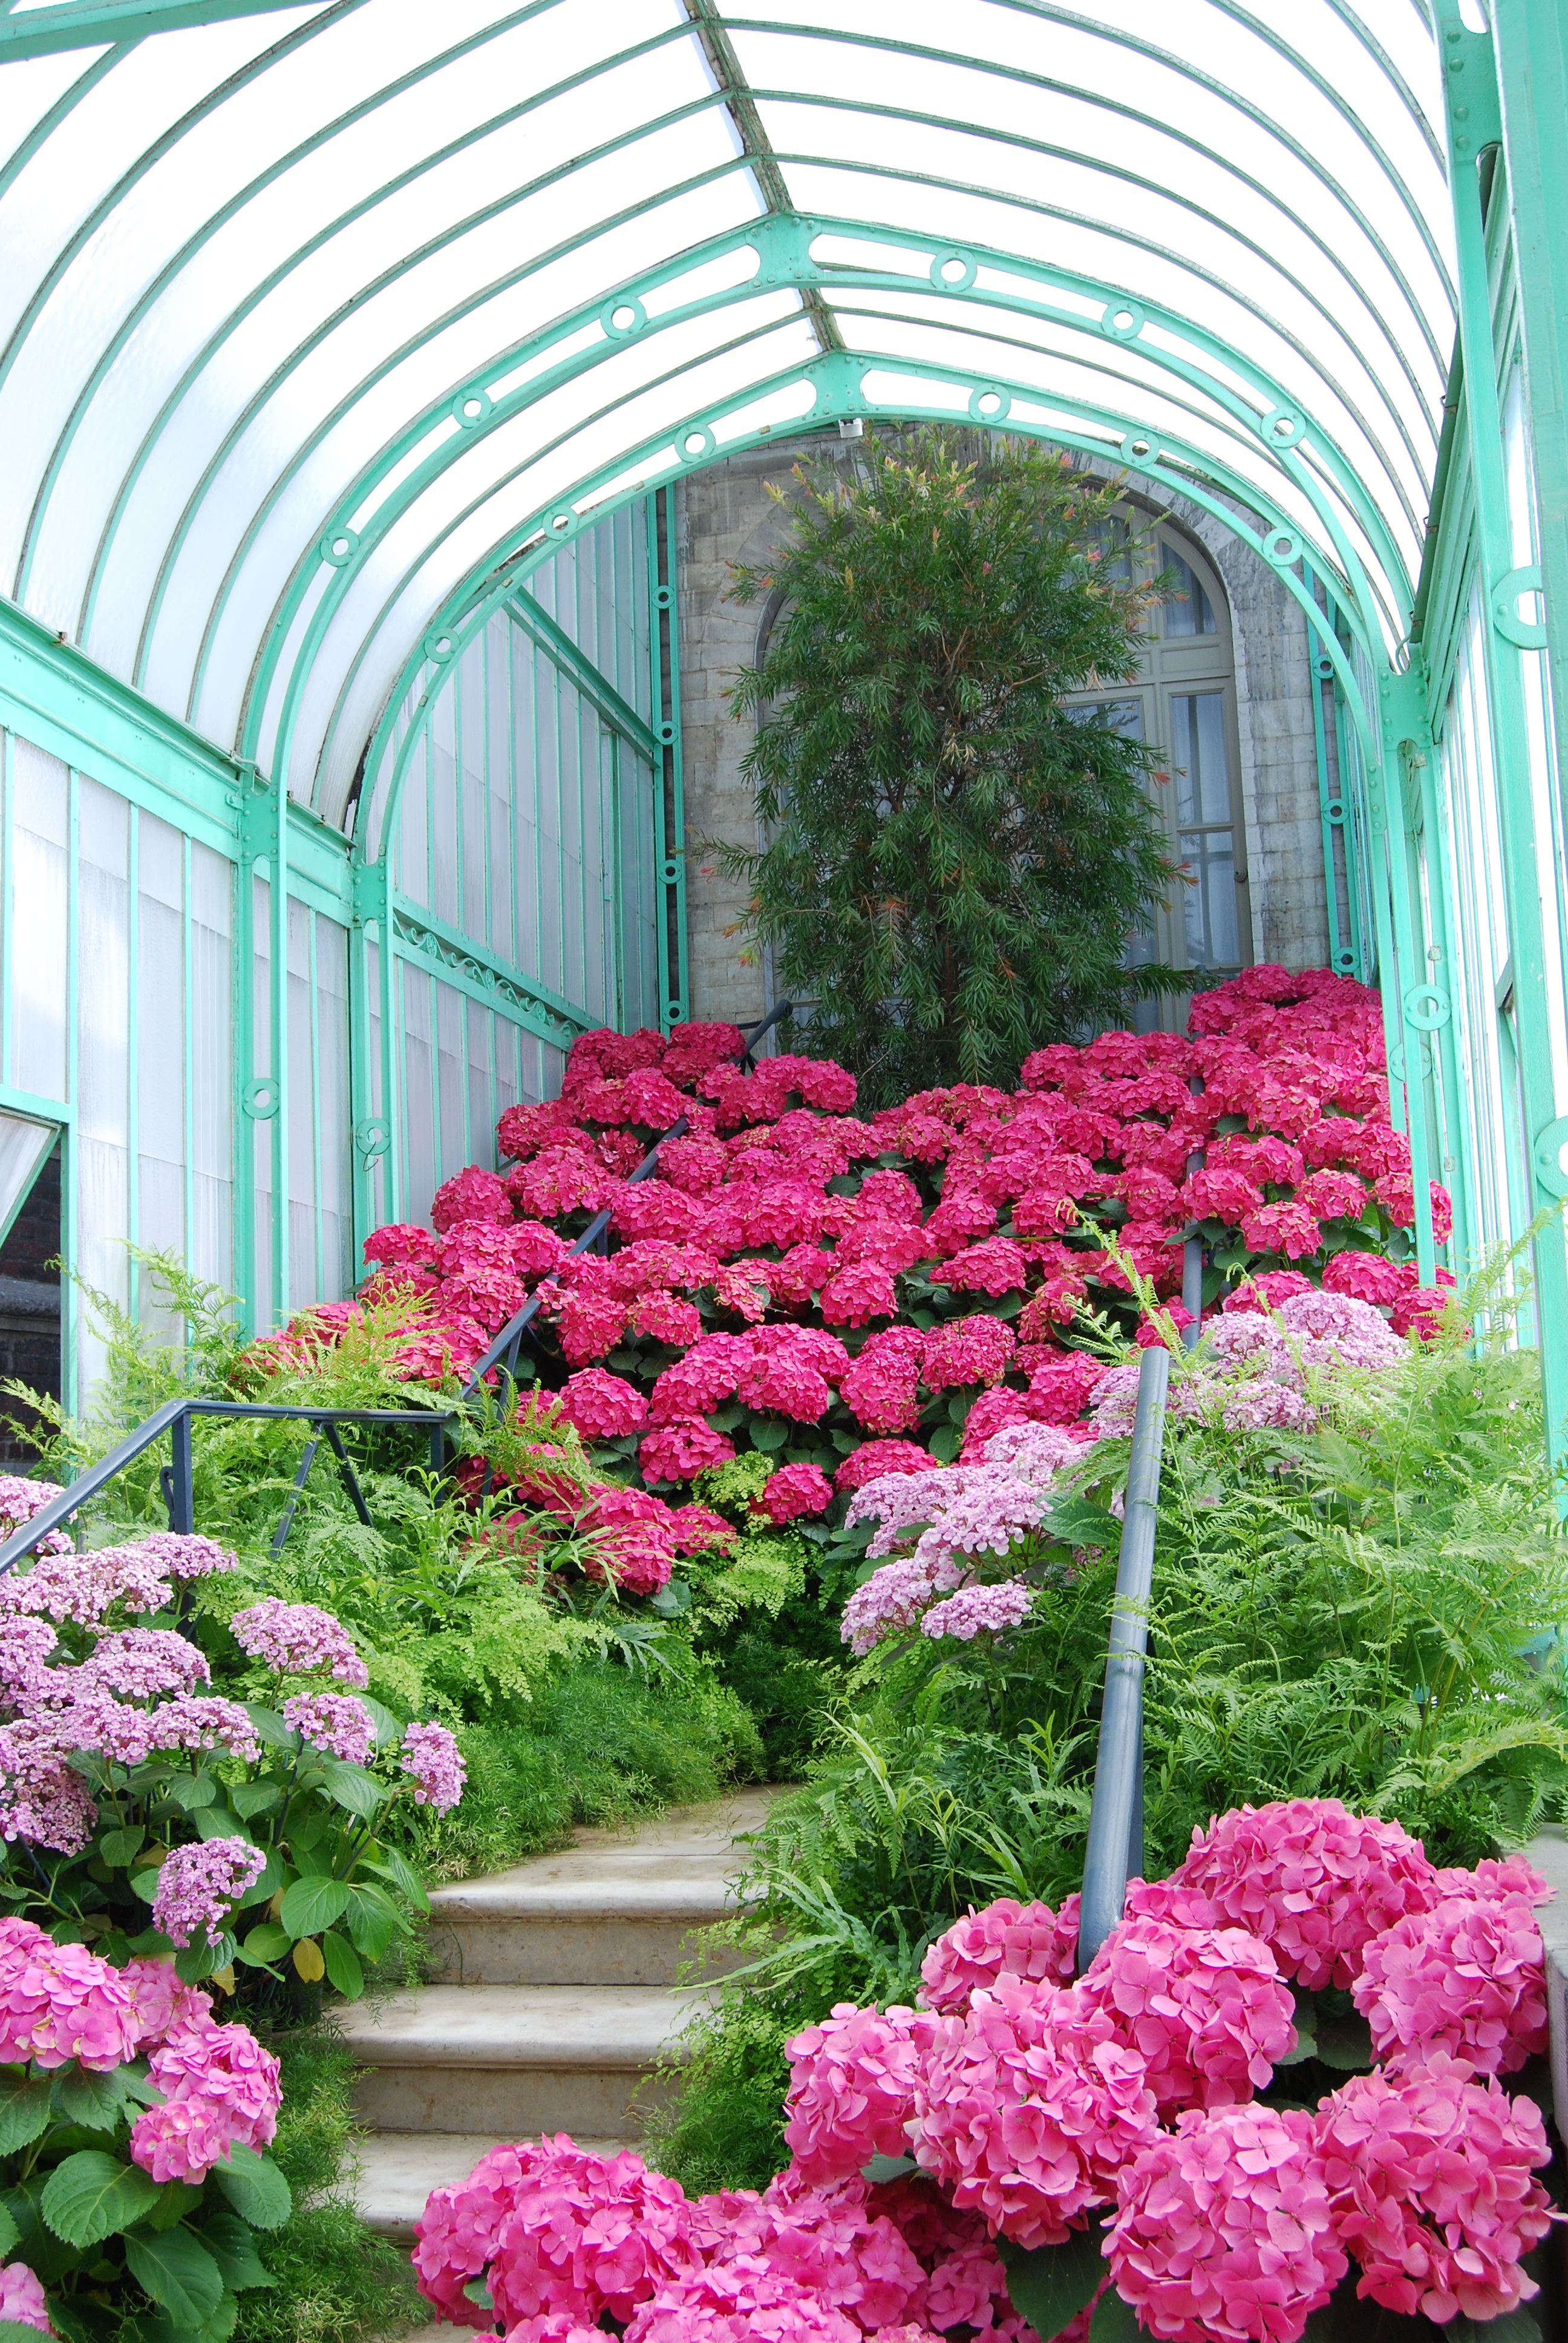
plant, lawn, flower, tool, botany, garden, hydrangea, greenhouse, ladder, flowers, turquoise, shrub, rosa, floristry, flowering plant, floral design, land plant, outdoor structure, flower arranging